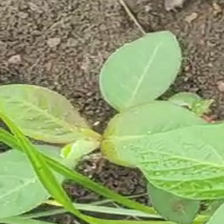
Weed species: Moti_dudhi(Euphorbia_geneculata_L)